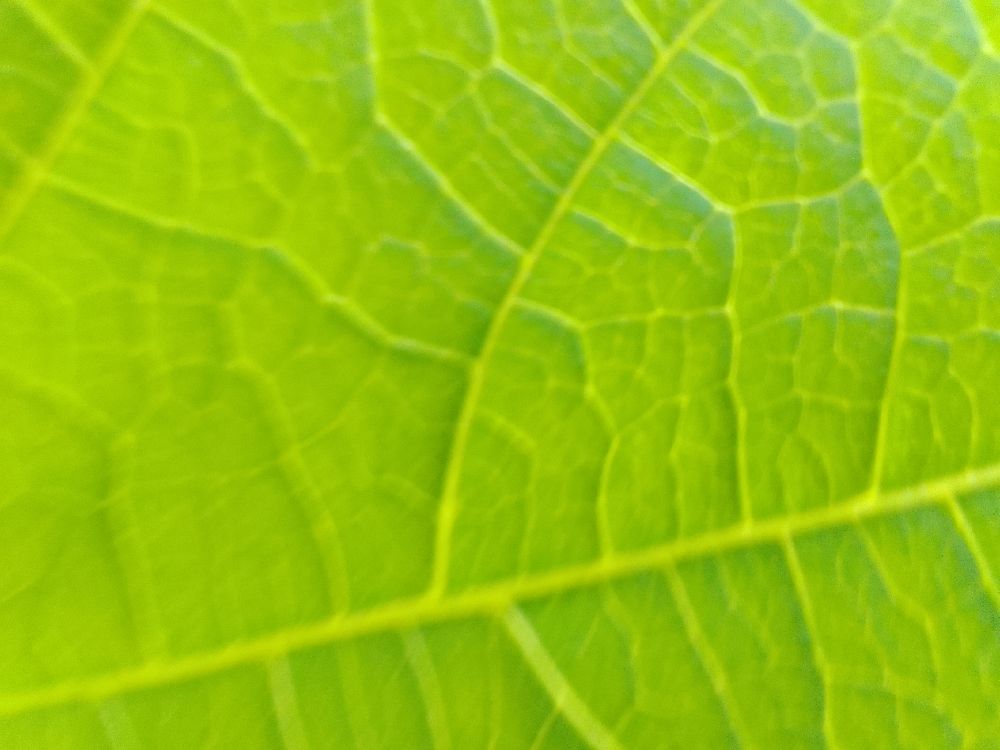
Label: healthy